Question: Please indicate a possible affordance area of cup that can be used for holding
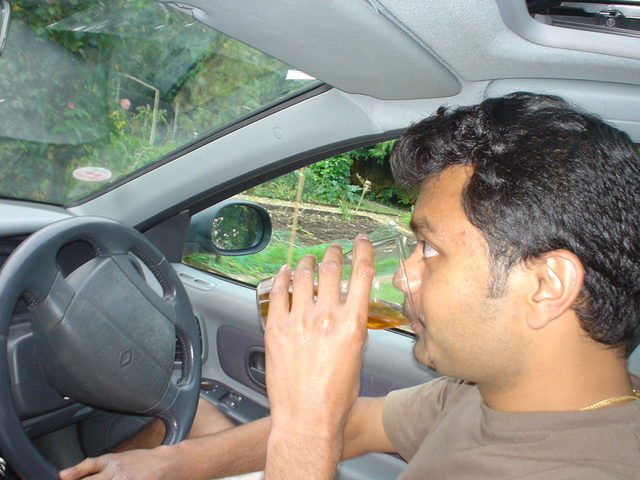
Answer: [244.5, 219.5, 424.5, 346.5]